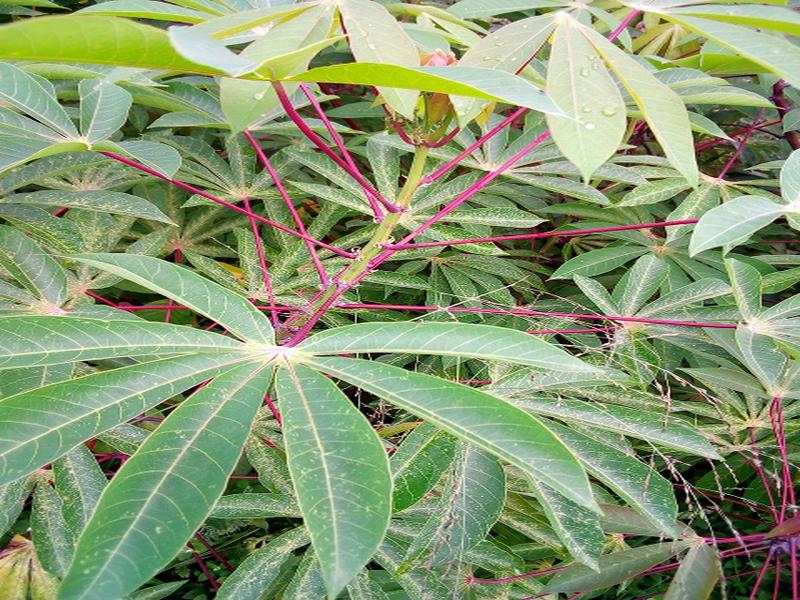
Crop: cassava
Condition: green_mottle